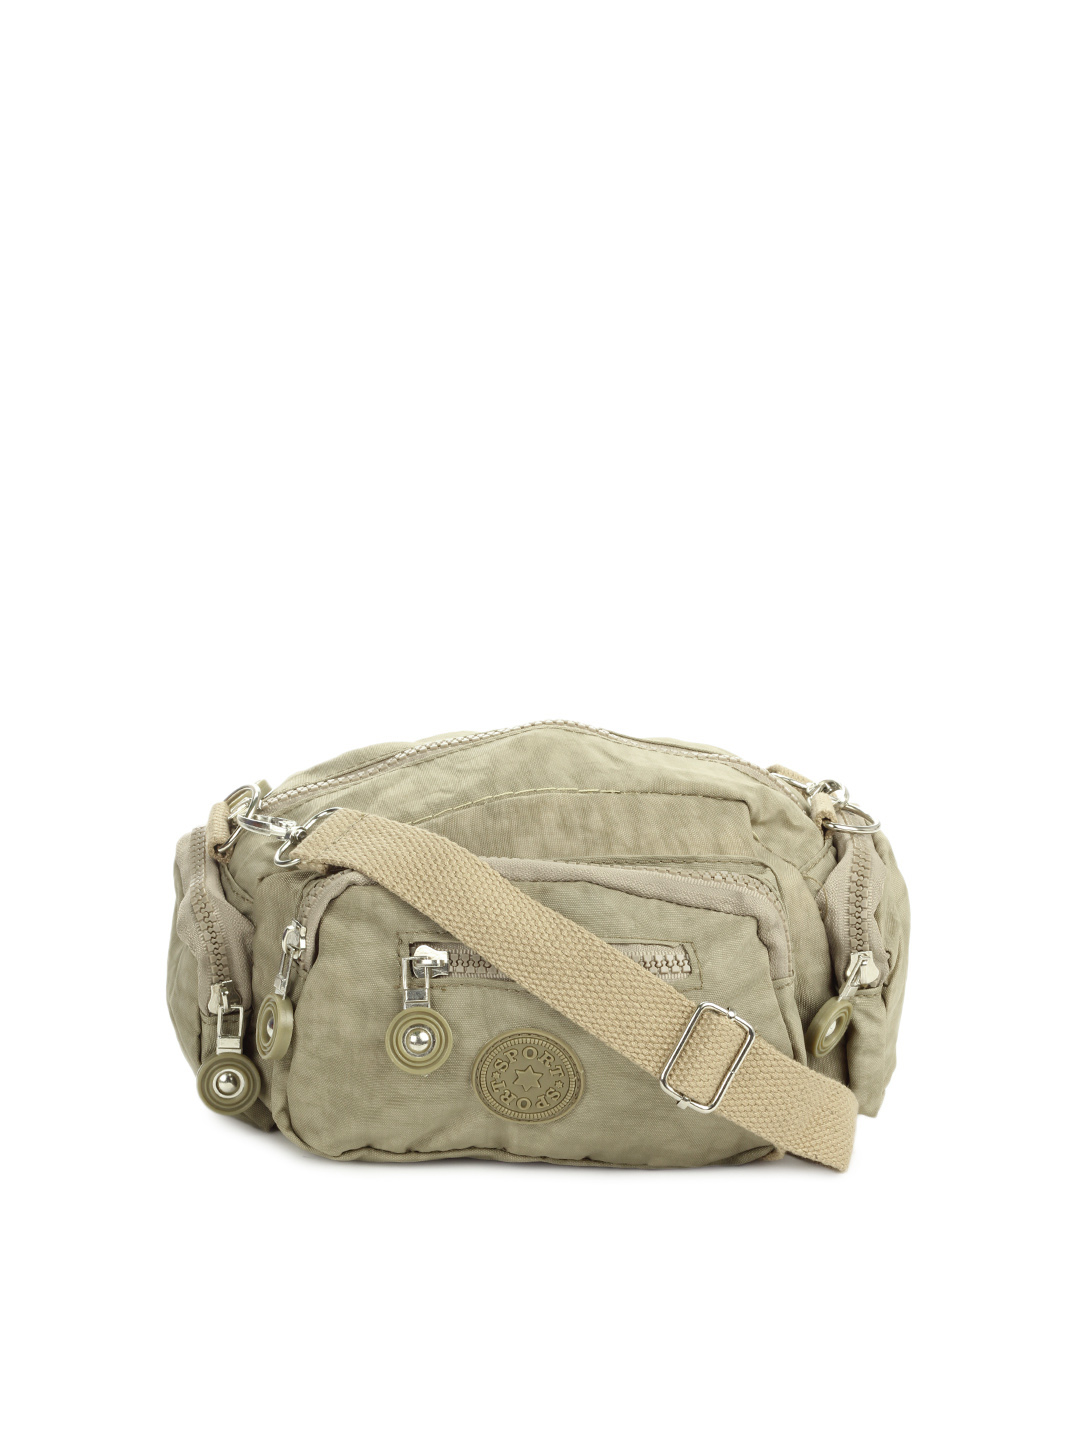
Lino Perros Unisex Beige Sling Bag
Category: Accessories / Bags / Handbags
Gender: Unisex
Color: Beige
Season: Summer 2012
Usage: Casual